Iradj Gandjbaksh

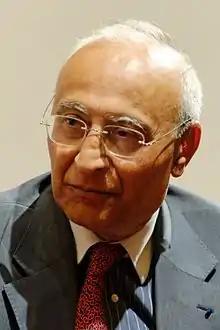
Iradj Gandjbakhch

Iradj Gandjbaksh (born 6 November 1941, in Tehran) is an Iranian Cardiac surgeon who lives in France. He fitted a pacemaker to French former president Jacques Chirac.